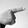
ASL letter: G